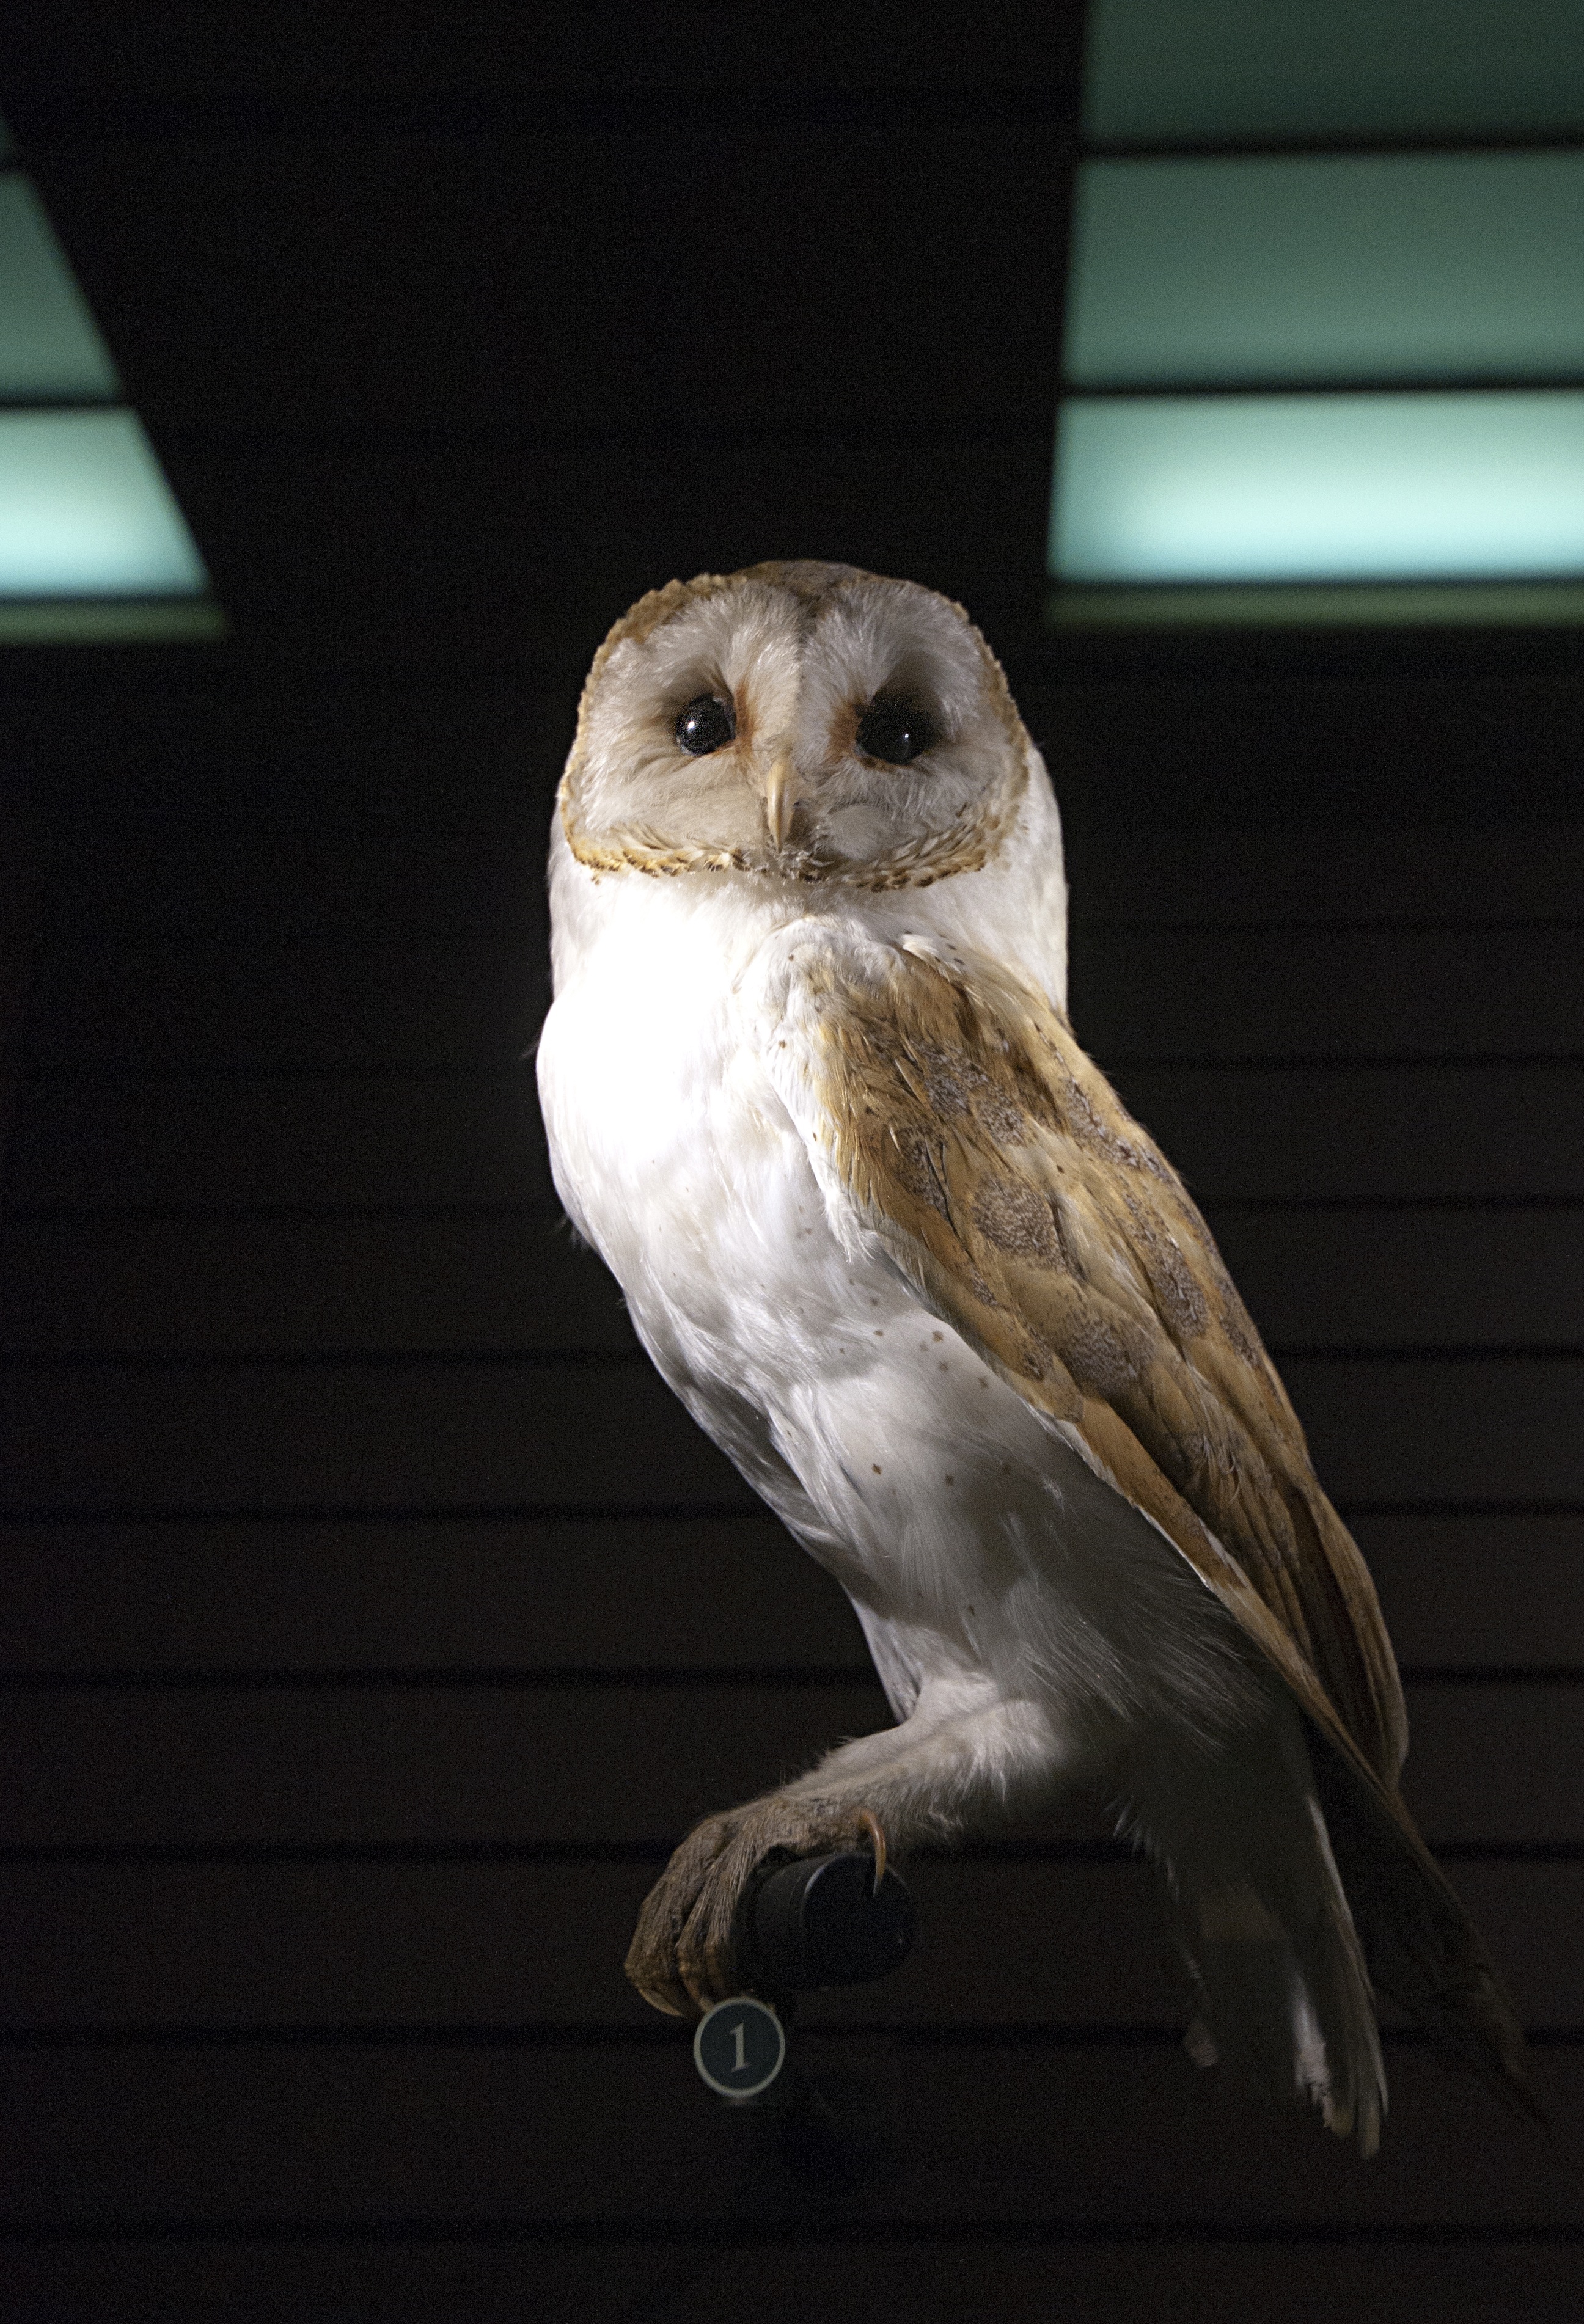
bird, wing, beak, museum, owl, fauna, raptor, bird of prey, eyes, vertebrate, falcon, perching bird, accipitriformes, owl barn